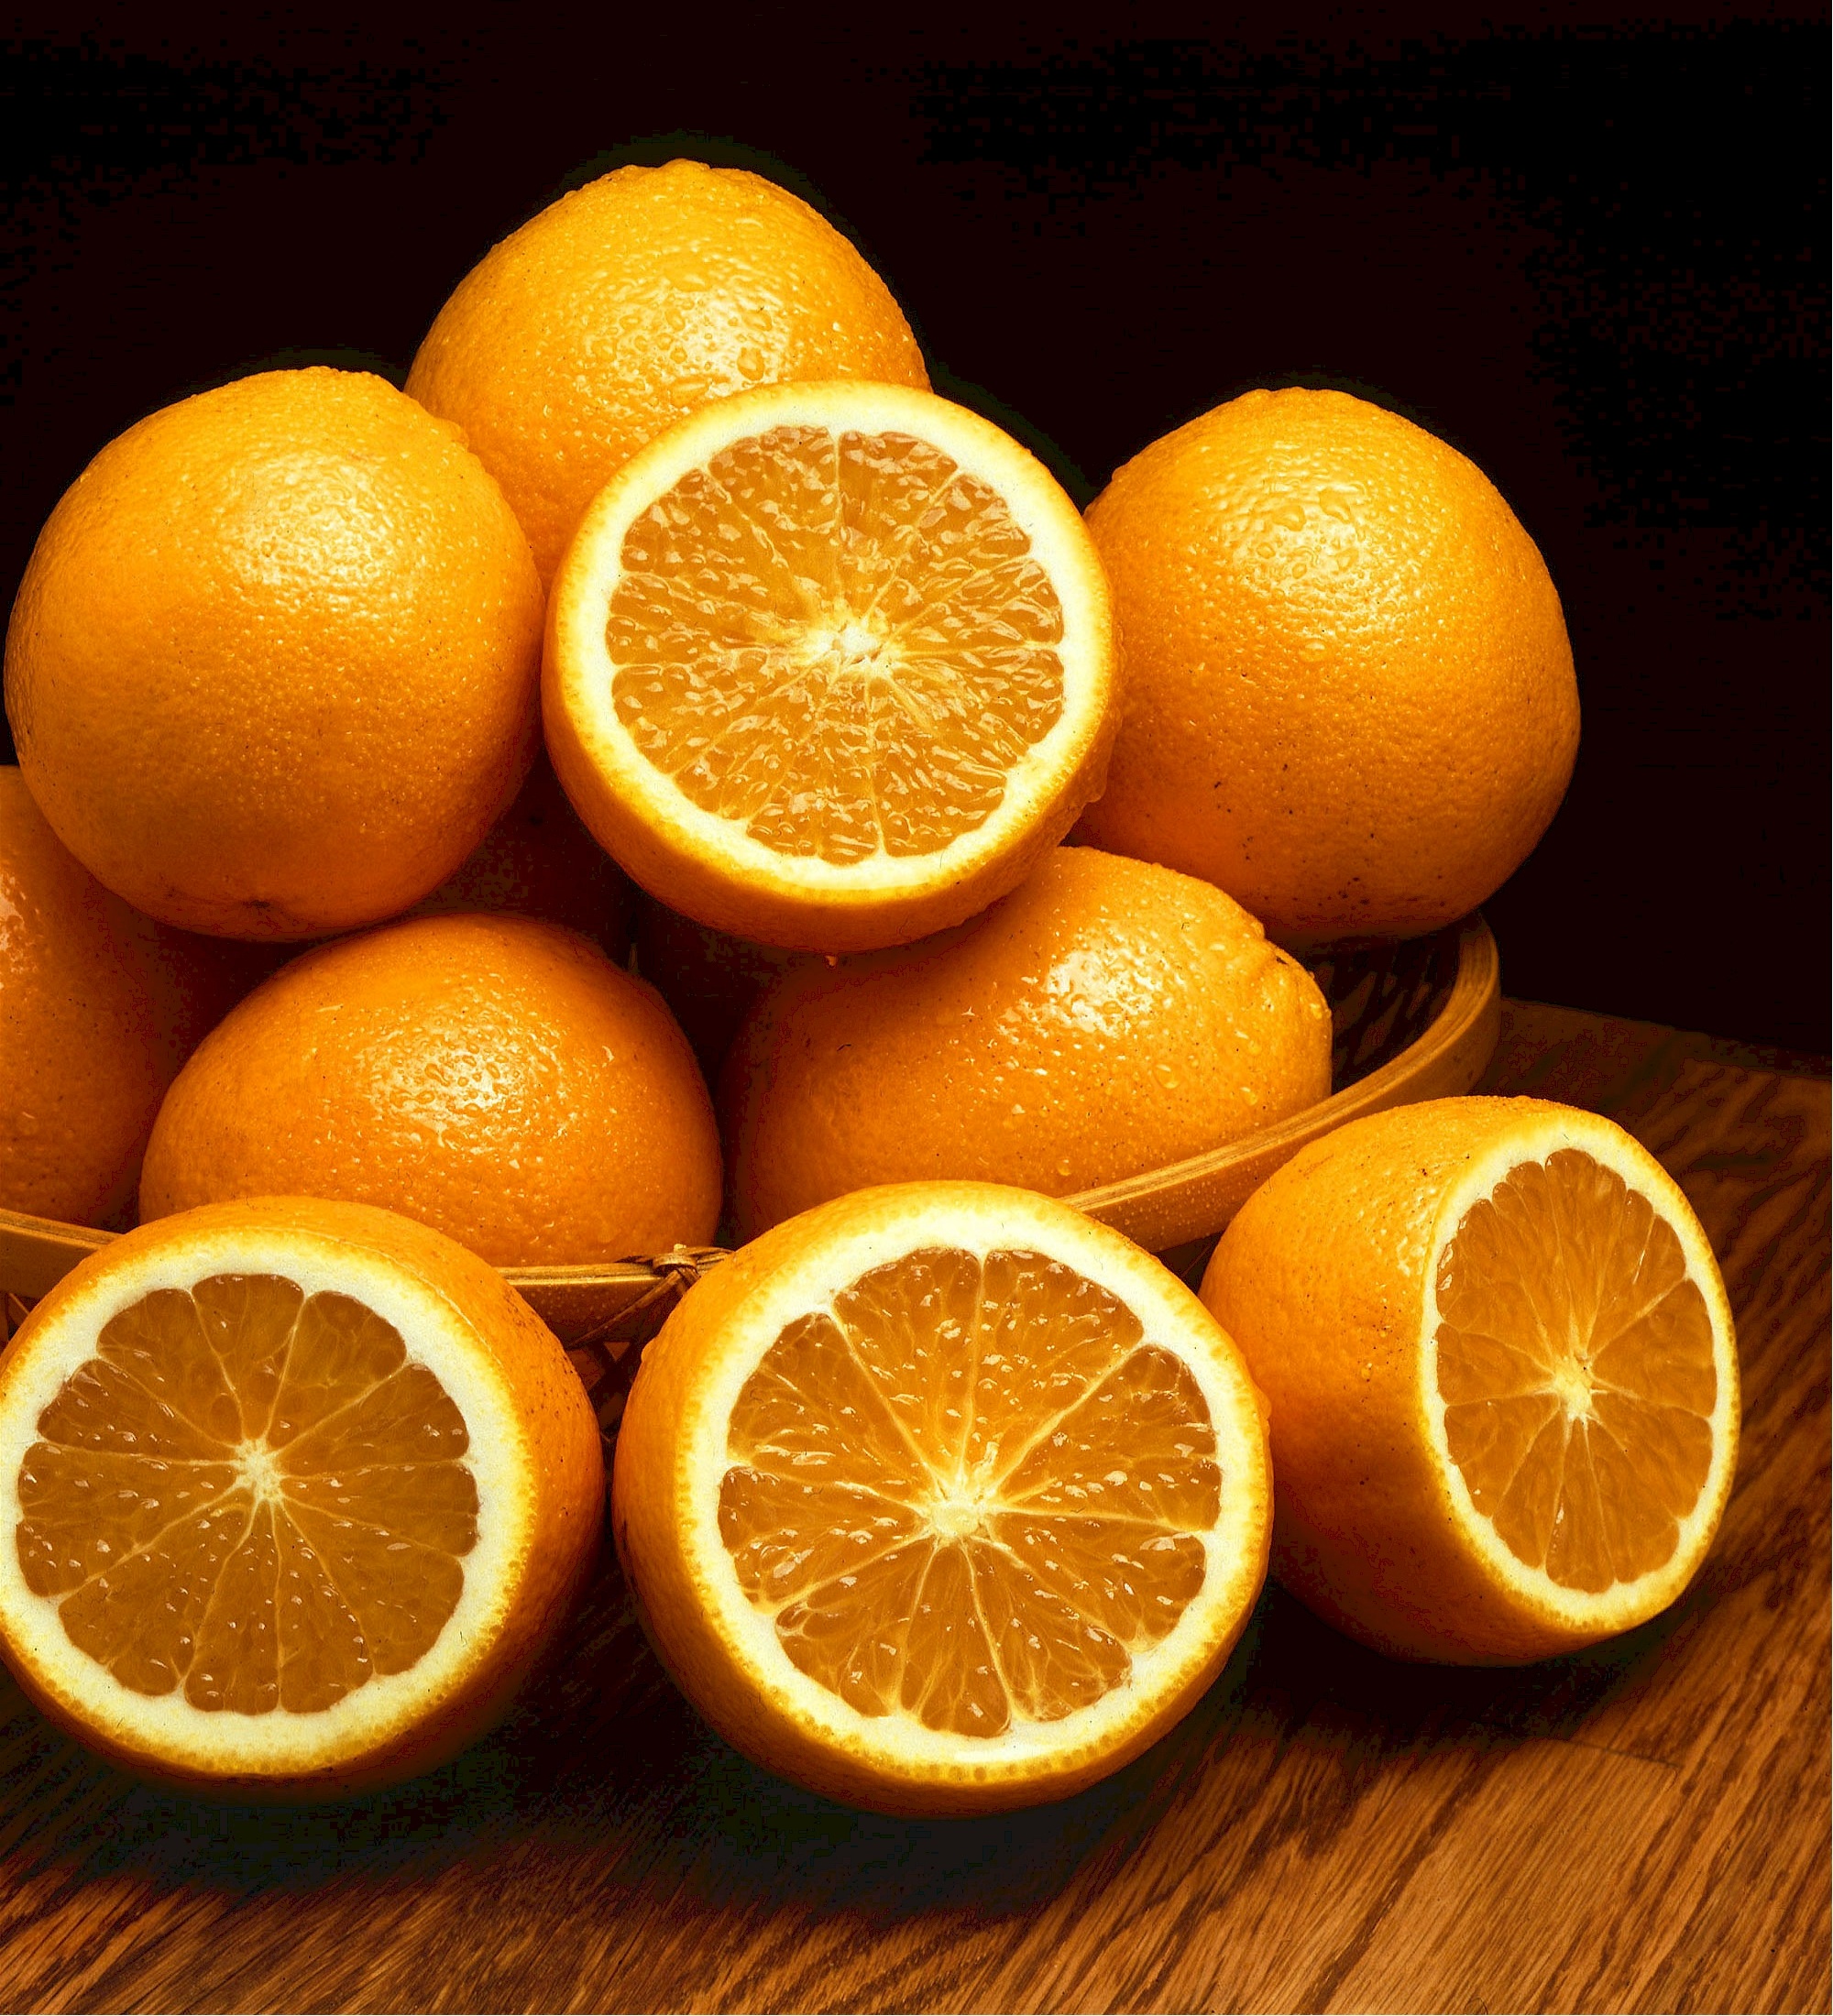
plant, fruit, orange, food, produce, fresh, beverage, drink, breakfast, juicy, healthy, snack, juice, eating, tangerine, clementine, oranges, citrus, flowering plant, vitamin c, bitter orange, mandarin orange, tangelo, valencia orange, ambersweet, cold hardy variety